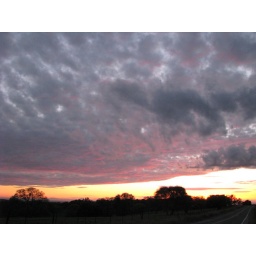
Sunsetting in a cloudy sky on a quiet country road